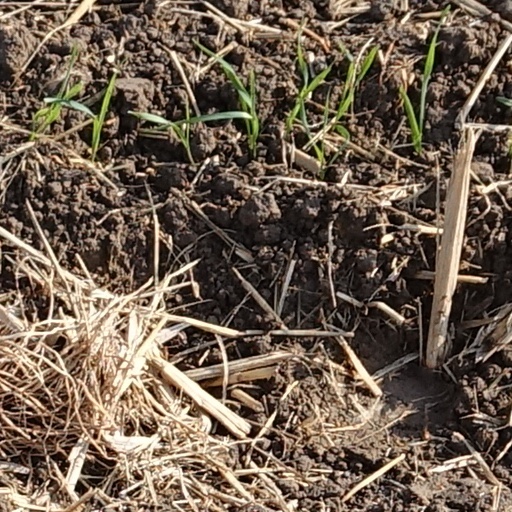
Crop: wheat